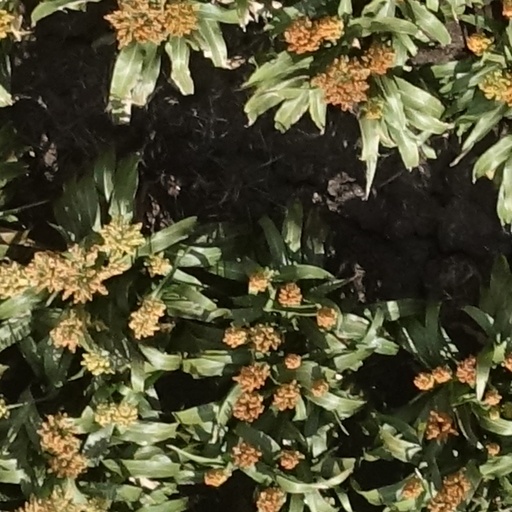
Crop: sorghum